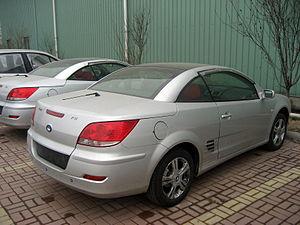
BYD Auto est d'abord un fabricant chinois de batteries basé à Shenzhen, dans le Guangdong, en Chine. L'entreprise s'est diversifiée dans l'automobile en 2003, lorsque BYD Company a racheté la Tsinchuan Automobile Company, alors au bord de la faillite. En 2010, BYD est la quatrième marque automobile chinoise par le nombre de véhicules vendus.